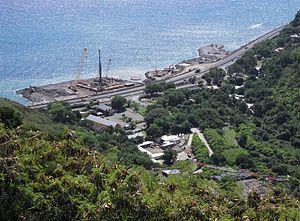
La Grande Chaloupe vue depuis le Chemin des Anglais.
Le viaduc de la Grande Chaloupe est un viaduc de l'île de La Réunion, dans le sud-ouest de l'océan Indien. Construit entre 2014 et 2017, ce pont en béton précontraint long de 240 mètres franchit la ravine de la Grande Chaloupe près de son embouchure à La Grande Chaloupe en portant la route nationale 1 à la frontière entre les communes de Saint-Denis et La Possession.
La nouvelle route du Littoral, ou NRL, est une voie rapide en cours de construction à l'île de La Réunion, département d'outre-mer français du sud ouest de l'océan Indien. Portée par un ensemble de viaducs et de digues, cette route gagnée sur la mer d'une douzaine de kilomètres reliera à terme Saint-Denis à La Possession en remplaçant l'actuelle route du Littoral, trop exposée aux éboulis de la falaise au pied de laquelle elle se trouve et aux houles cycloniques et australes. Ce faisant, elle constituera une partie de la route nationale 1. Ce projet soulève de nombreux problèmes techniques, écologiques et financiers, et l'attribution de certains des marchés fait l'objet d'une enquête judiciaire.